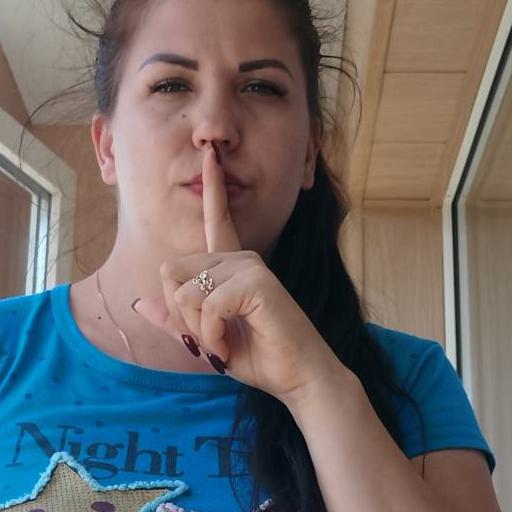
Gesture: mute